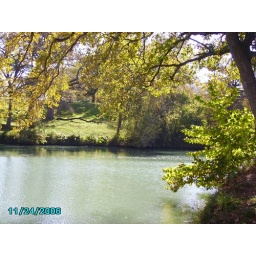
A river by my mother's house in Texas.